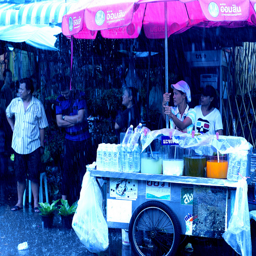
A couple of people standing in front of a car holding an umbrella.
A woman with a street cart under an umbrella as it rains.
Some people near some road side vending carts with umbrellas.
A street vendor at a street market
many people behind a cart selling drinks